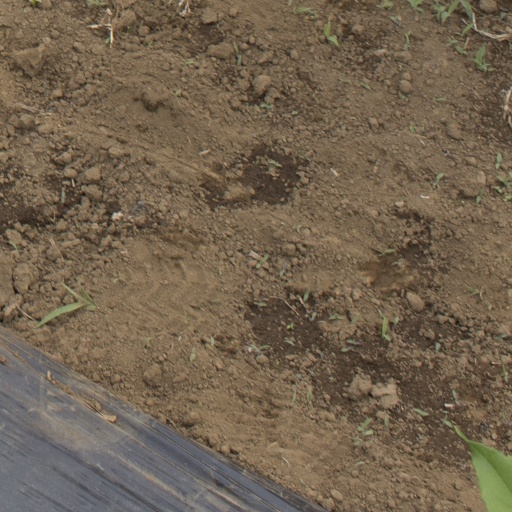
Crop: Jerusalem artichoke